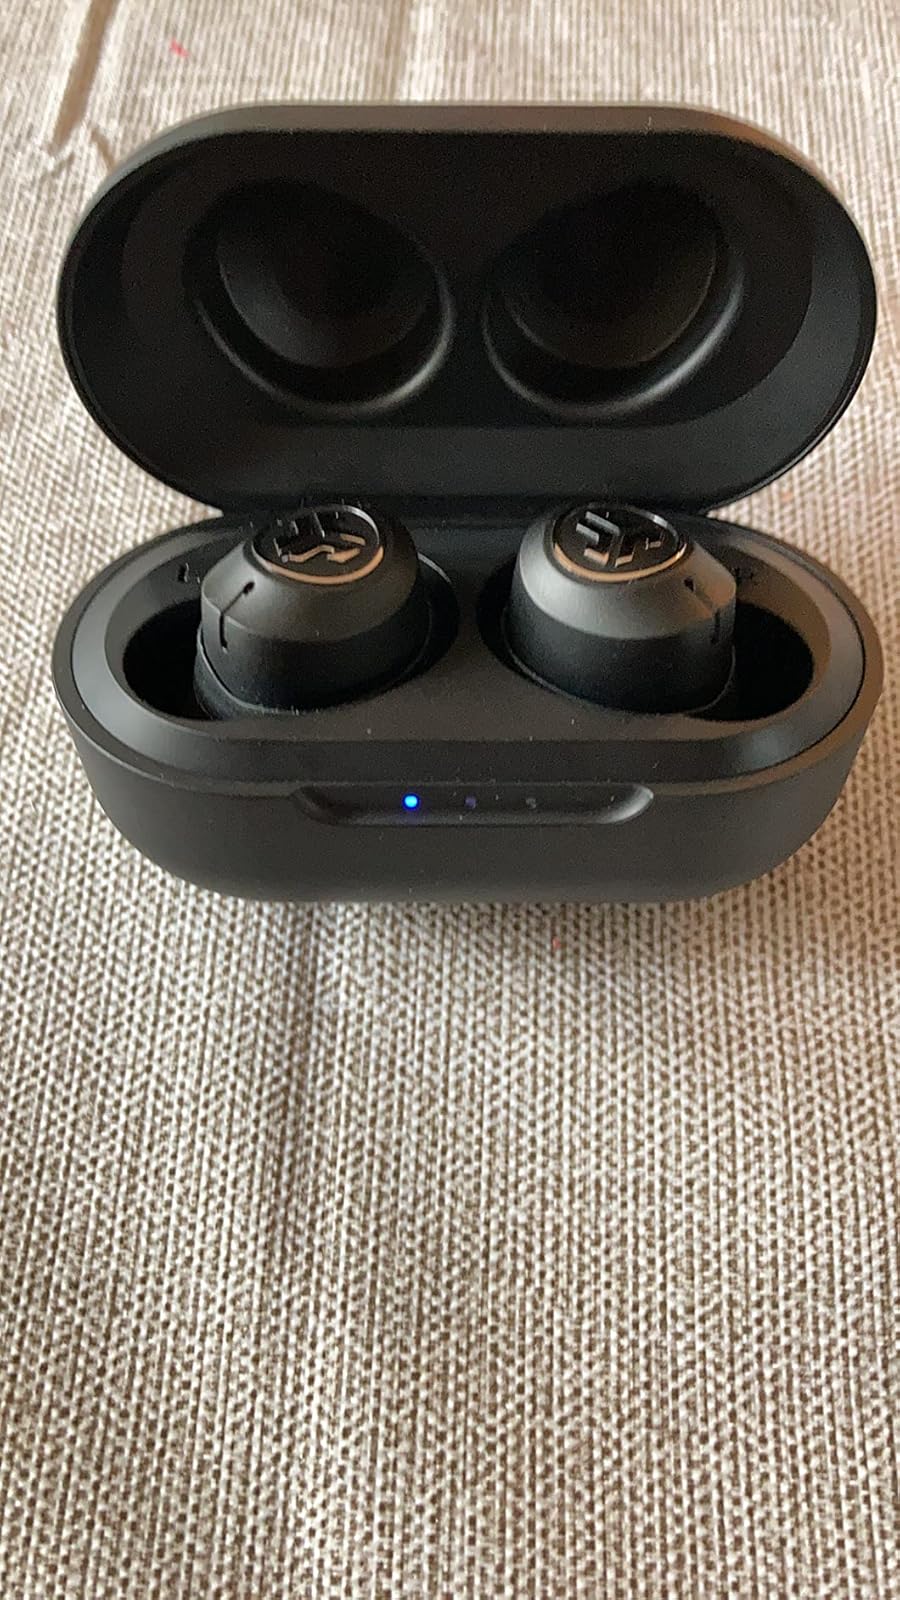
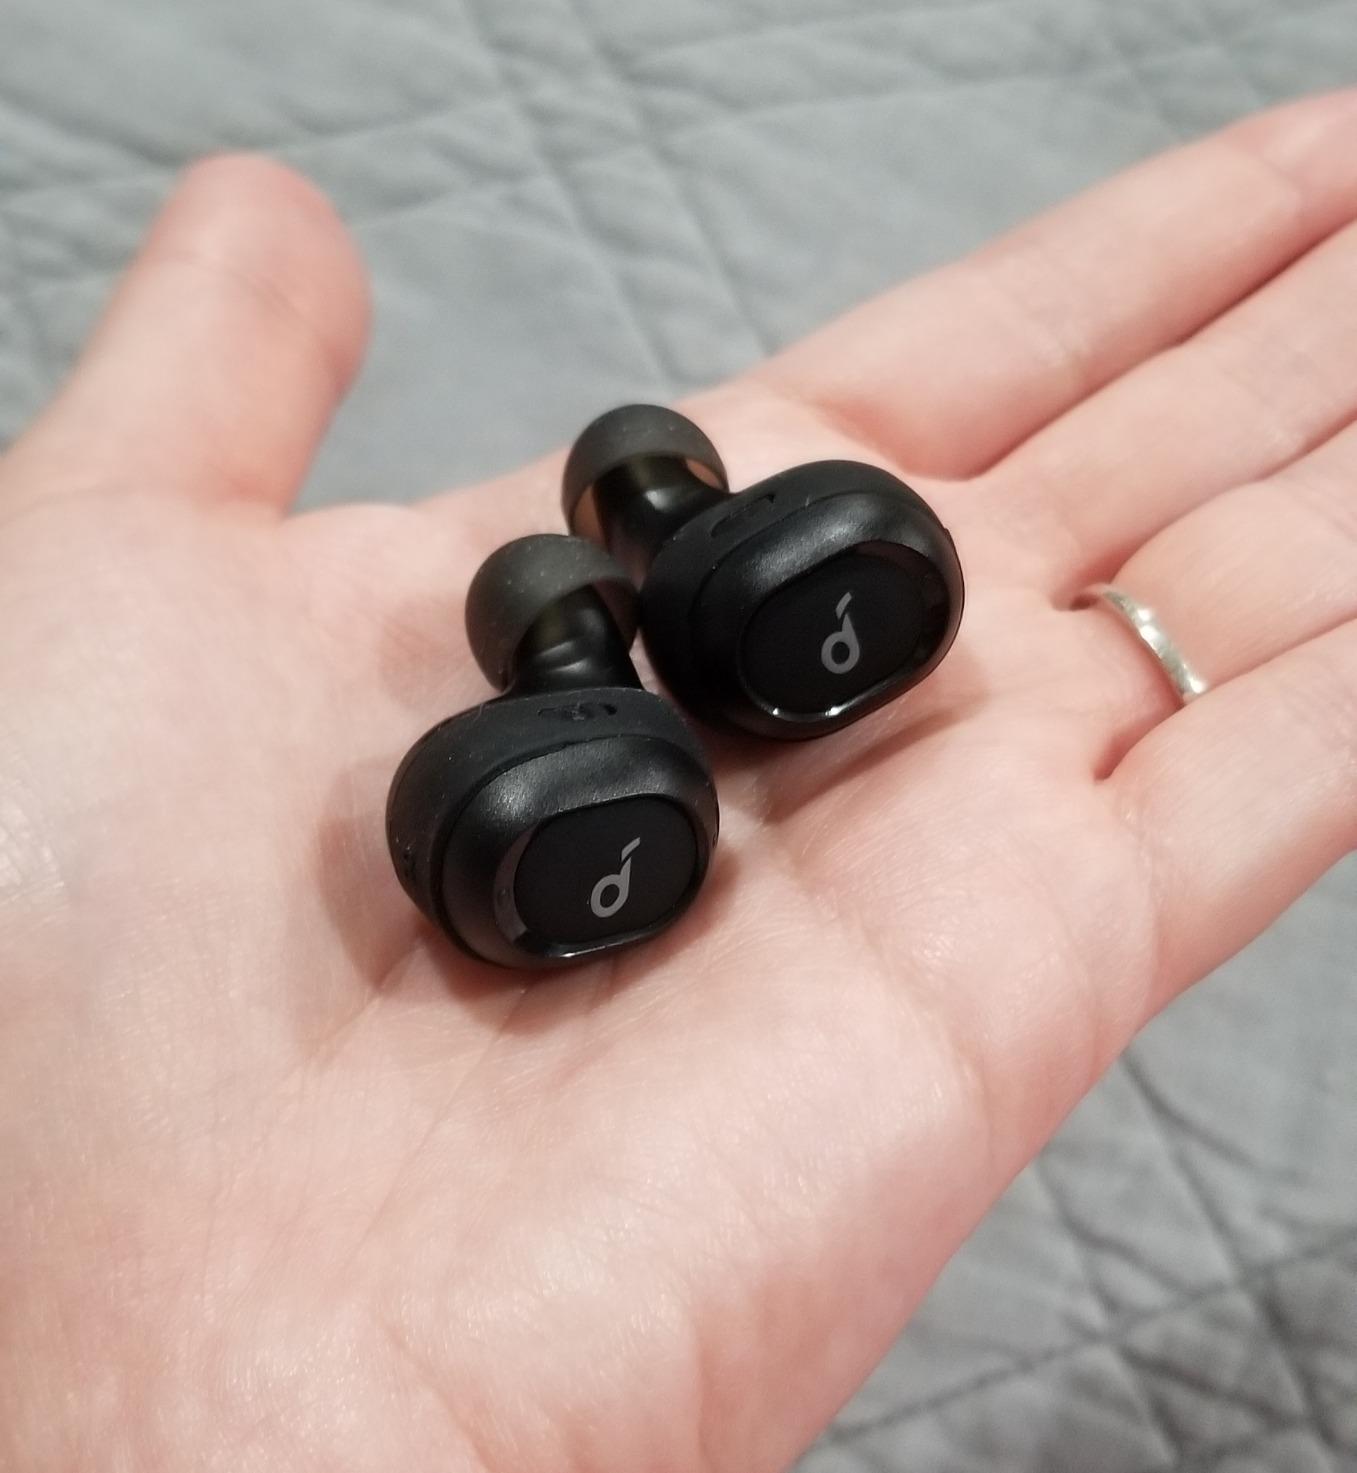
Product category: earbuds
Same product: no